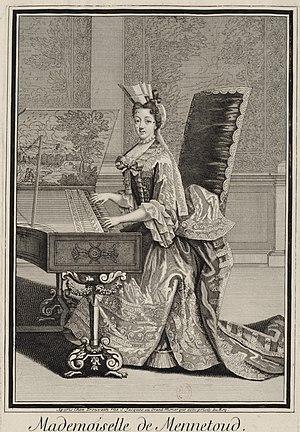
Mademoiselle de Mennetoud, assise et jouant du clavecin
8 février : création de Gli equivoci nel sembiante, le premier opéra d'Alessandro Scarlatti à Rome.
Françoise Charlotte de Saint-Nectaire, ou de La Ferté-Senneterre, dame de Menetou, souvent dite Mademoiselle de Menetou est une claveciniste et compositrice française, née en 1679 et morte le 4 novembre 1745 au château de La Ferté.